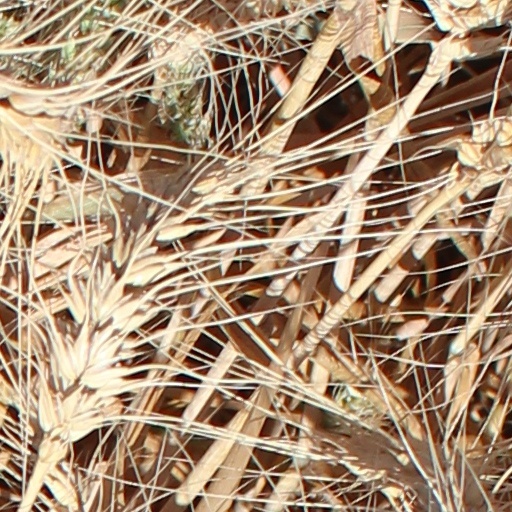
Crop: wheat